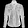
Label: Coat